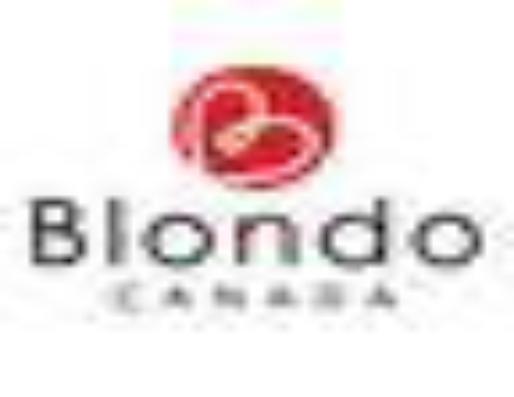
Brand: Blondo
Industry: Clothes